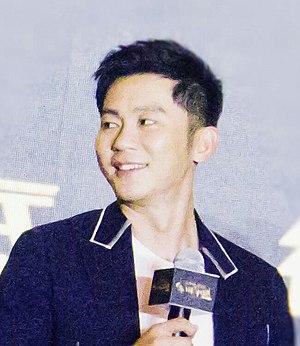
Li Chen est un acteur chinois né le 24 novembre 1978 à Pékin.